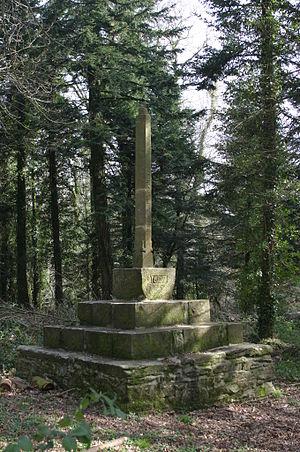
Hanvec, Calvaire Forêt du Cranou, près de la fontaine Saint-Conval
La forêt du Cranou ou forêt du Crannou est une forêt domaniale située à cheval sur les communes d'Hanvec et du Faou. C'est la plus grande forêt du département du Finistère et elle fait partie du parc naturel régional d'Armorique.
Hanvec [ɑ̃vɛk] est une commune du département du Finistère, dans la région Bretagne, en France.
Saint Conval fait partie des saints bretons légendaires non reconnus officiellement par l'église catholique romaine.